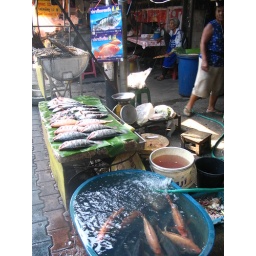
fish market in Chiang Mai